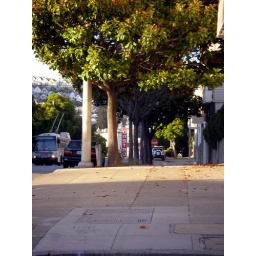
The Castro Theatre sign peeks between the trees as Muni runs over yet another pedestrian.